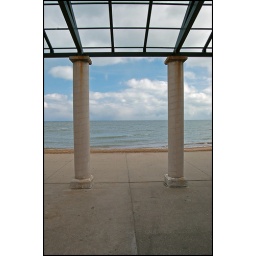
A view from the shelter at 12th street beach in Chicago.